Pavao Štoos

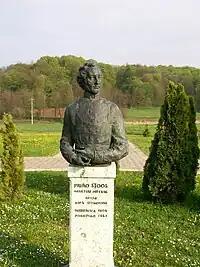
Pavao Štoos, monument in his native Dubravica

Besides the literature, he was also engaged in music and has published in 1858 "Kitice srkvenih pjesama s napjevima". He is the author of the song "Poziv u kolo ilirsko".